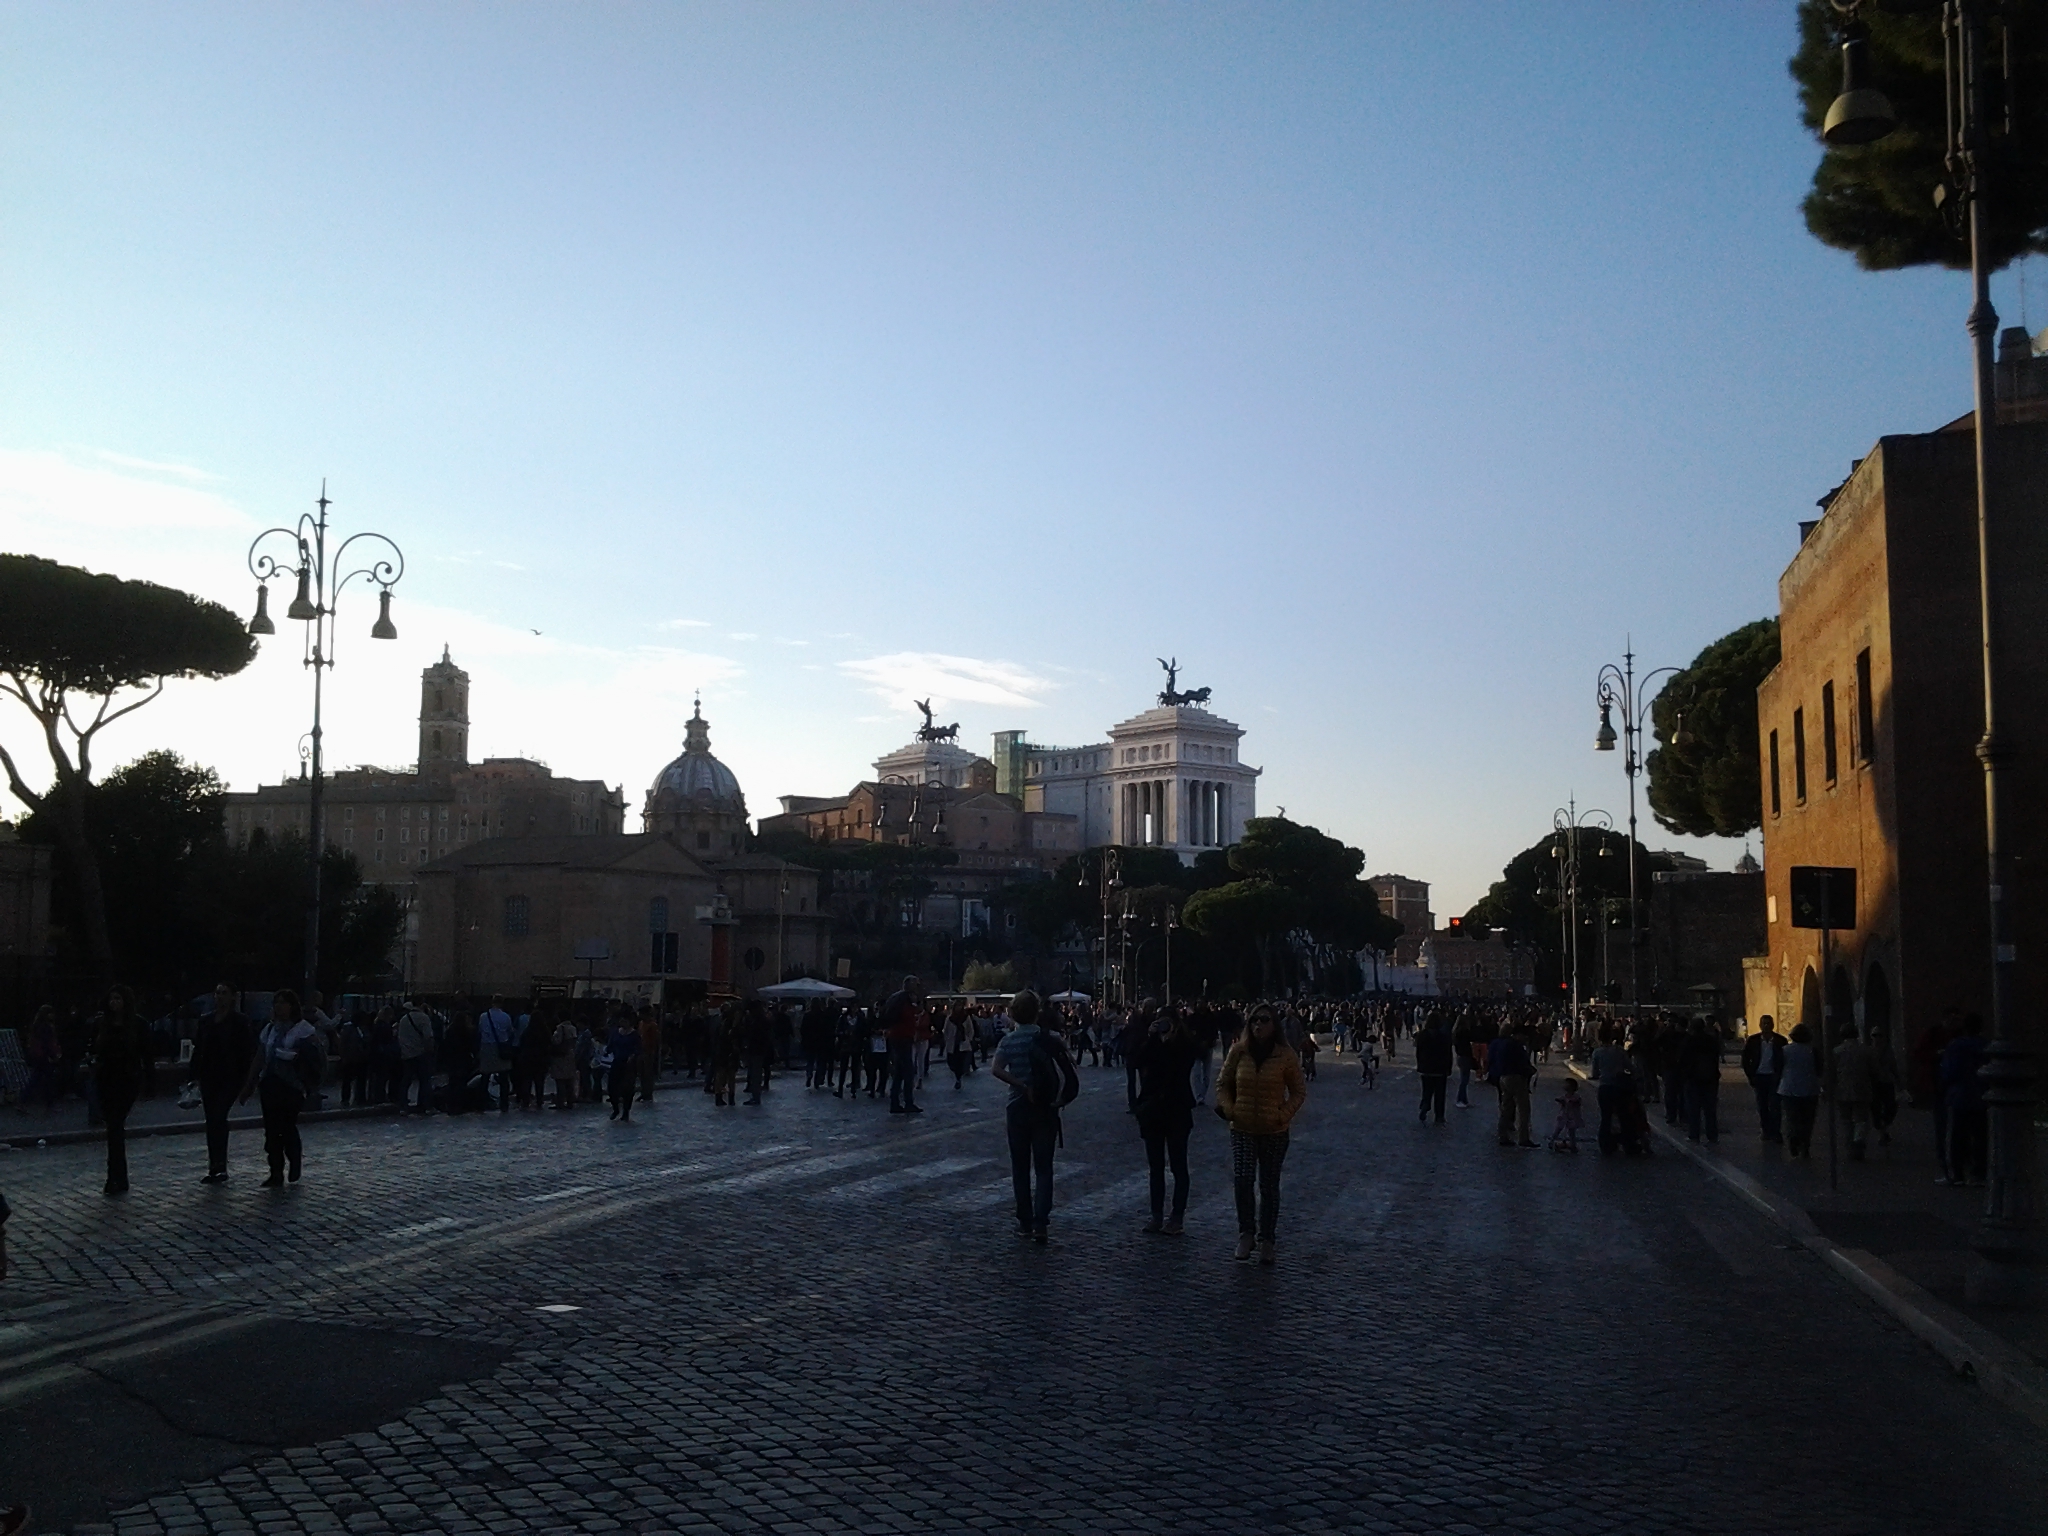
natural